Spree (film)

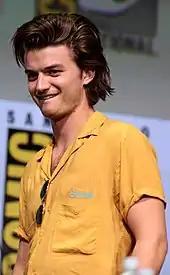
Joe Keery received praise for his performance.

On the review aggregator Rotten Tomatoes, the film holds an approval rating of , based on reviews, with an average rating of 6/10. The website's critics consensus reads: "Joe Keery's magnetic screen presence can't disguise "Spree"s shallow critique of social media culture -- although that lack of depth may be precisely the point." On Metacritic the film has a weighted average score of 41 out of 100, based on 14 critics, indicating "mixed or average reviews".